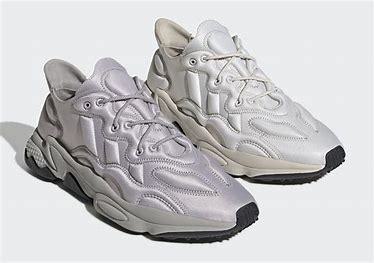
Brand: Adidas
Model: Ozweego